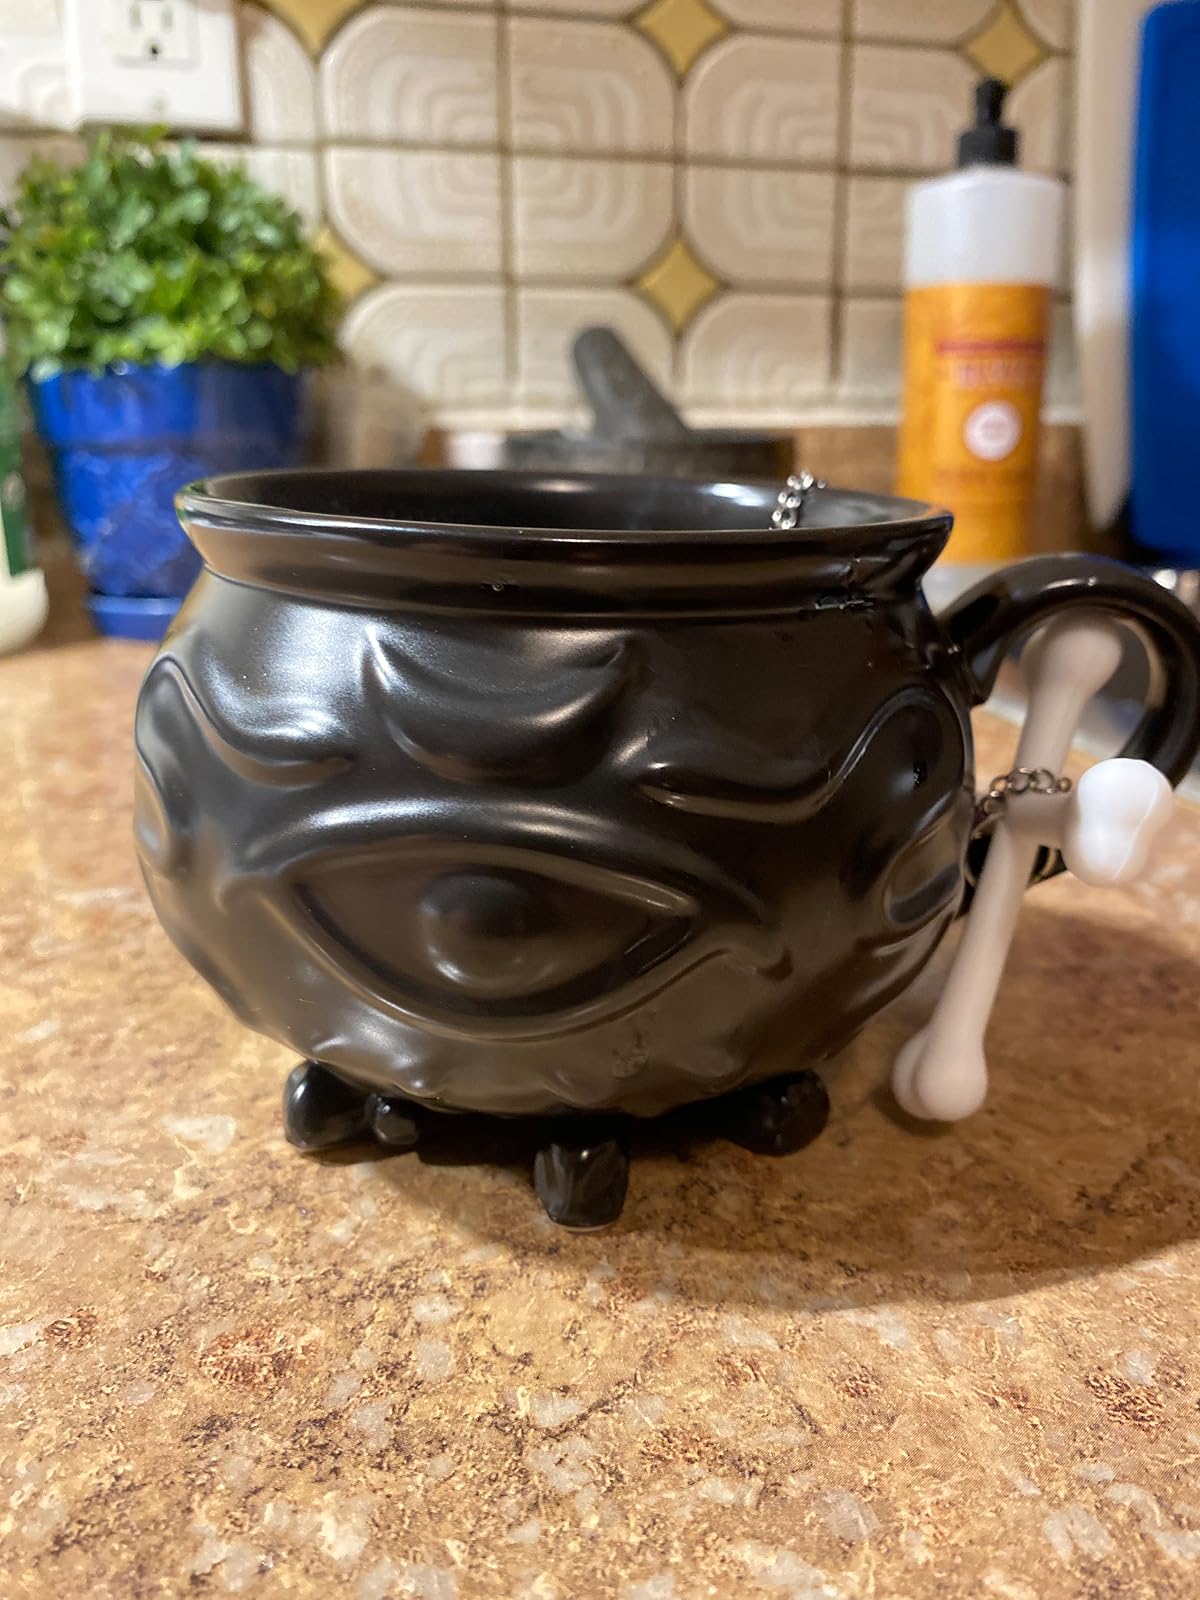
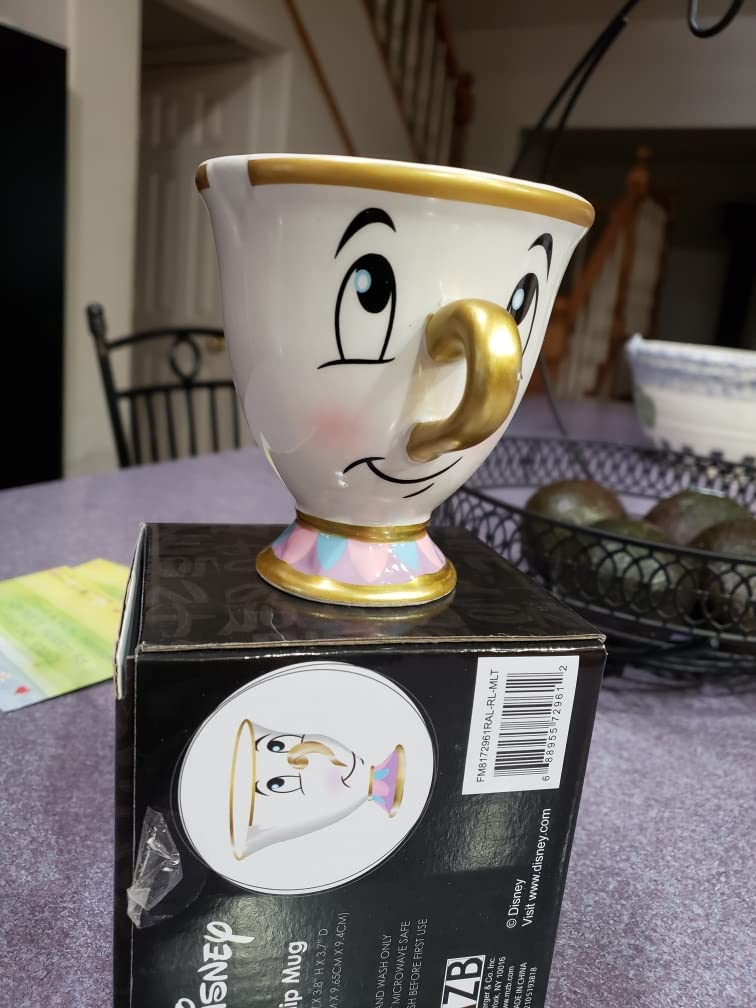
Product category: items_mug
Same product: no